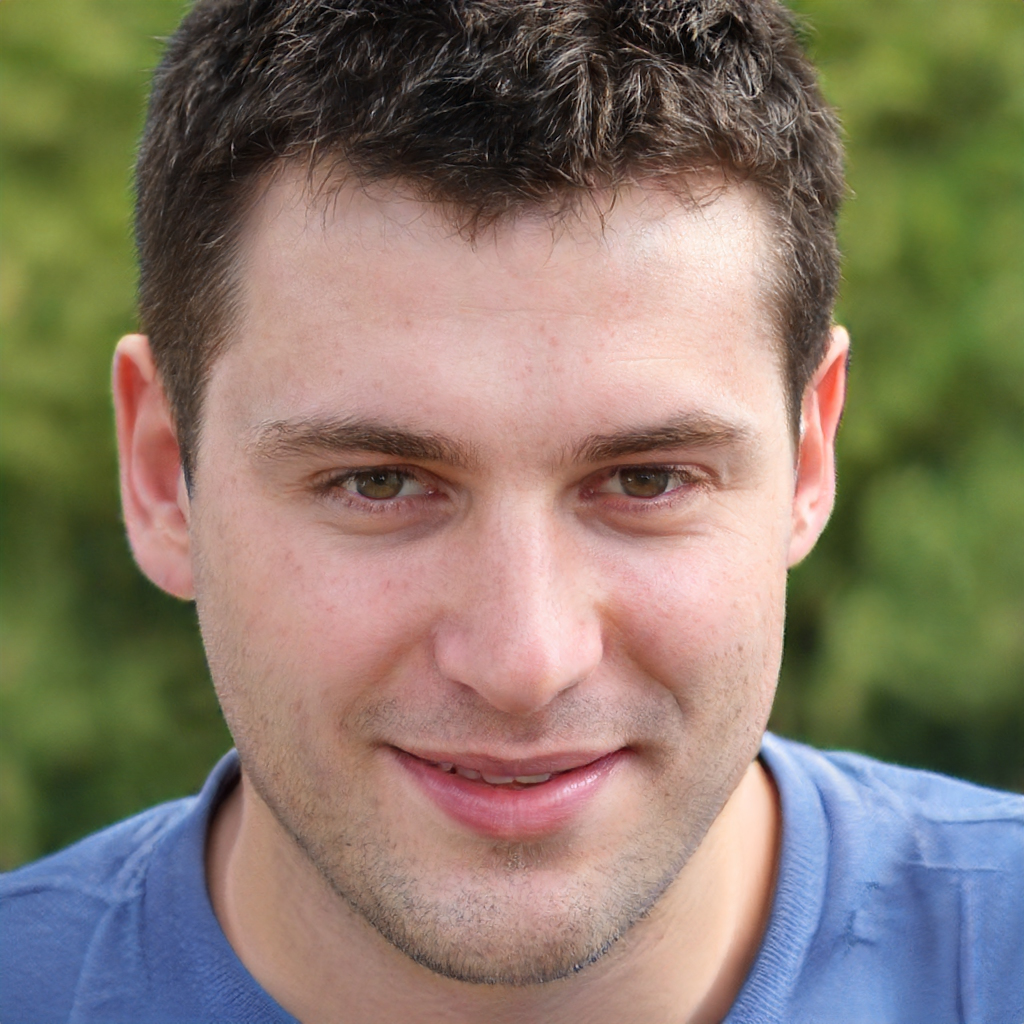
Gender: Male